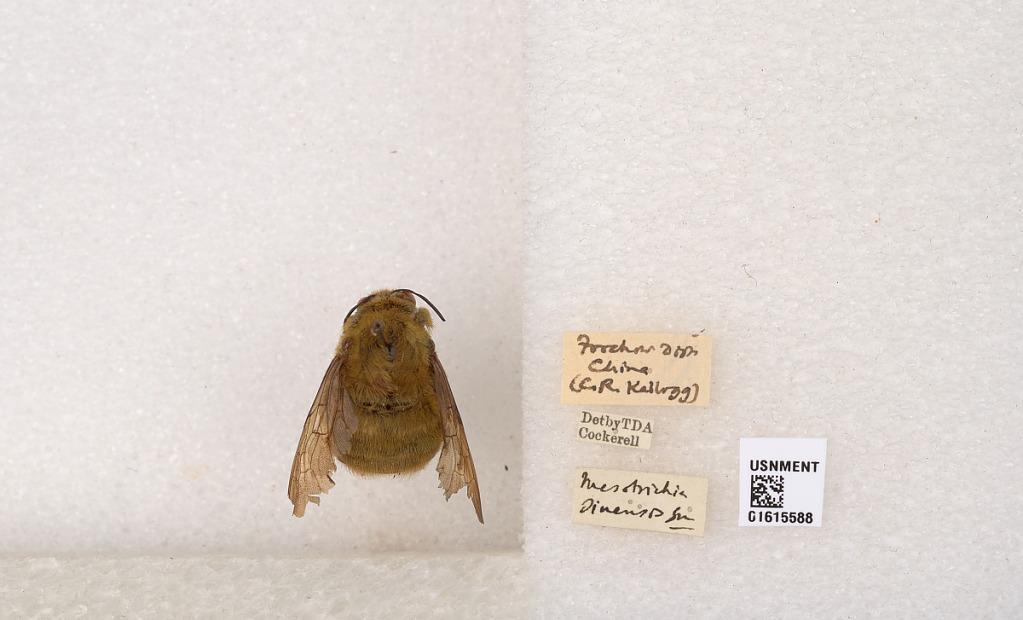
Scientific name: Xylocopa (Koptortosoma) sinensis Smith
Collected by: C. Kellogg
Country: China
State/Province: Fujian
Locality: Foochow
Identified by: Cockerell, T. D. A.